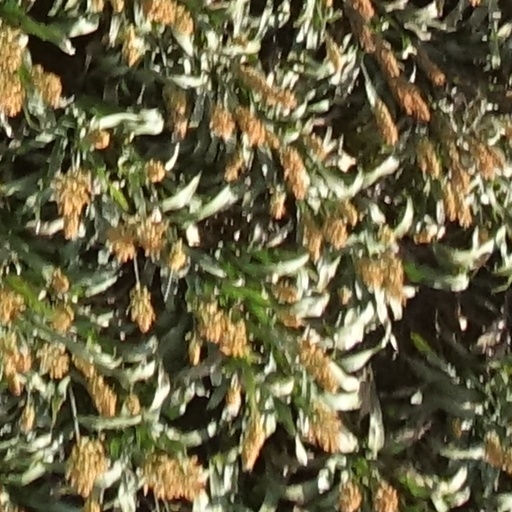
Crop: sorghum